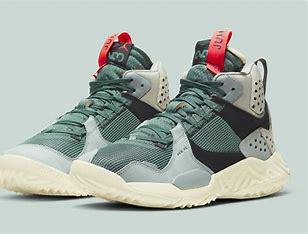
Brand: Jordan
Model: Delta 2